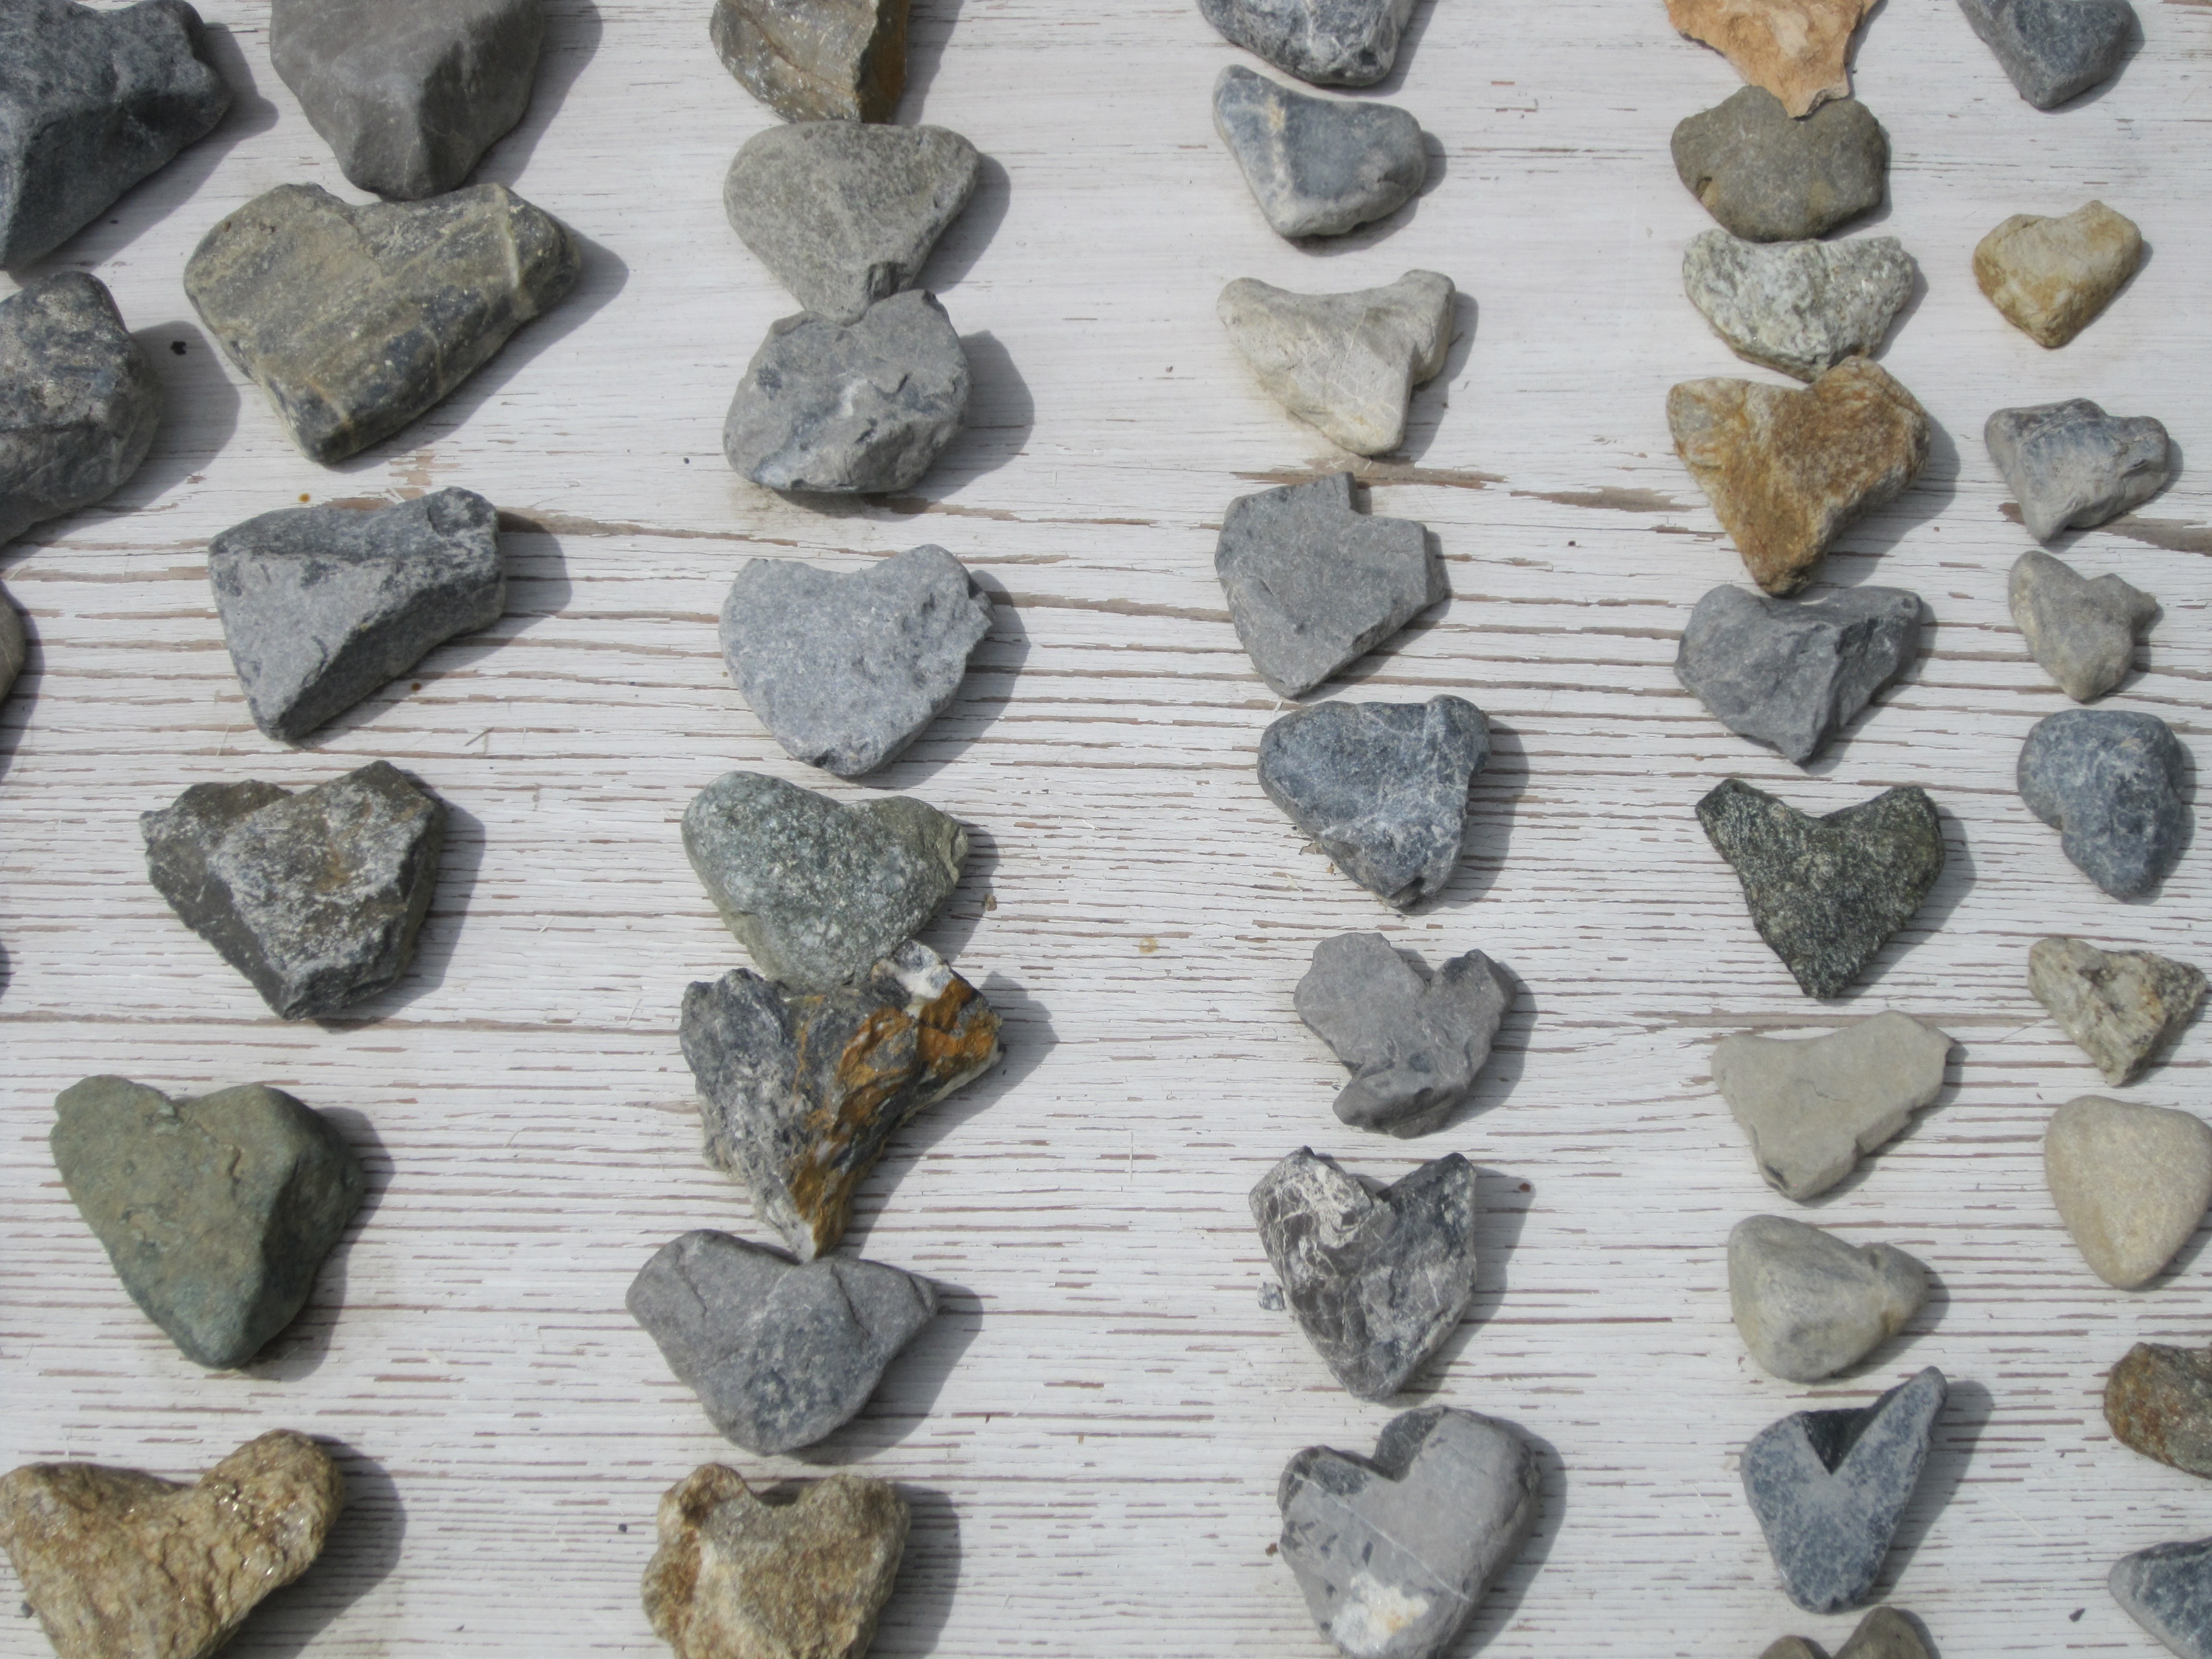
rock, wing, wood, love, heart, material, jewellery, valentine's day, stone tool, fashion accessory